Lord Byron

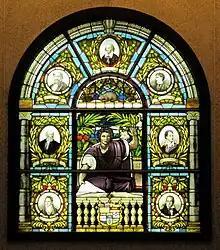
Stained glass at Ottawa Public Library featuring Charles Dickens, Archibald Lampman, Sir Walter Scott, Byron, Alfred, Lord Tennyson, William Shakespeare, and Thomas Moore

To help raise money for the revolution, Byron sold his estate in England, Rochdale Manor, which raised some £11,250. This led Byron to estimate that he now had some £20,000 at his disposal, all of which he planned to spend on the Greek cause. In today's money, Byron would have been a millionaire many times over. News that a fabulously wealthy British aristocrat, known for his financial generosity, had arrived in Greece made Byron the object of much solicitation in that desperately poor country. Byron wrote to his business agent in England, "I should not like to give the Greeks but a "half helping" hand", saying he would have wanted to spend his entire fortune on Greek freedom. Byron found himself besieged by various people, both Greek and foreign, who tried to persuade him to open his pocketbook for support. By the end of March 1824, the so-called "Byron brigade" of 30 philhellene officers and about 200 men had been formed, paid for entirely by Byron. Leadership of the Greek cause in the Roumeli region was divided between two rival leaders: a former "Klepht" (bandit), Odysseas Androutsos; and a wealthy Phanariot Prince, Alexandros Mavrokordatos. Byron used his prestige to attempt to persuade the two rival leaders to come together to focus on defeating the Ottomans. At the same time, other leaders of the Greek factions like Petrobey Mavromichalis and Theodoros Kolokotronis wrote letters to Byron telling him to disregard all of the Roumeliot leaders and to come to their respective areas in the Peloponnese. This drove Byron to distraction; he complained that the Greeks were hopelessly disunited and spent more time feuding with each other than trying to win independence. Byron's friend Edward John Trelawny had aligned himself with Androutsos, who ruled Athens, and was now pressing for Byron to break with Mavrokordatos in favour of backing the rival Androutsos. Androutsos, having won over Trelawny to his cause, was now anxious to persuade Byron to put his wealth behind his claim to be the leader of Greece. Byron wrote with disgust about how one of the Greek captains, former "Klepht" Georgios Karaiskakis, attacked Missolonghi on 3 April 1824 with some 150 men supported by the Souliotes as he was unhappy with Mavrokordatos's leadership, which led to a brief bout of inter-Greek fighting before Karaiskakis was chased away by 6 April.